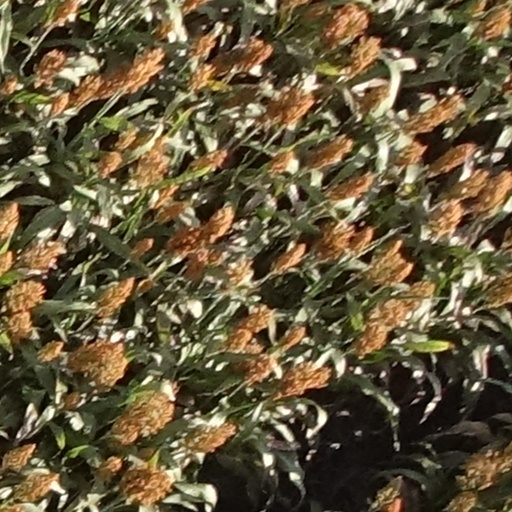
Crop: sorghum